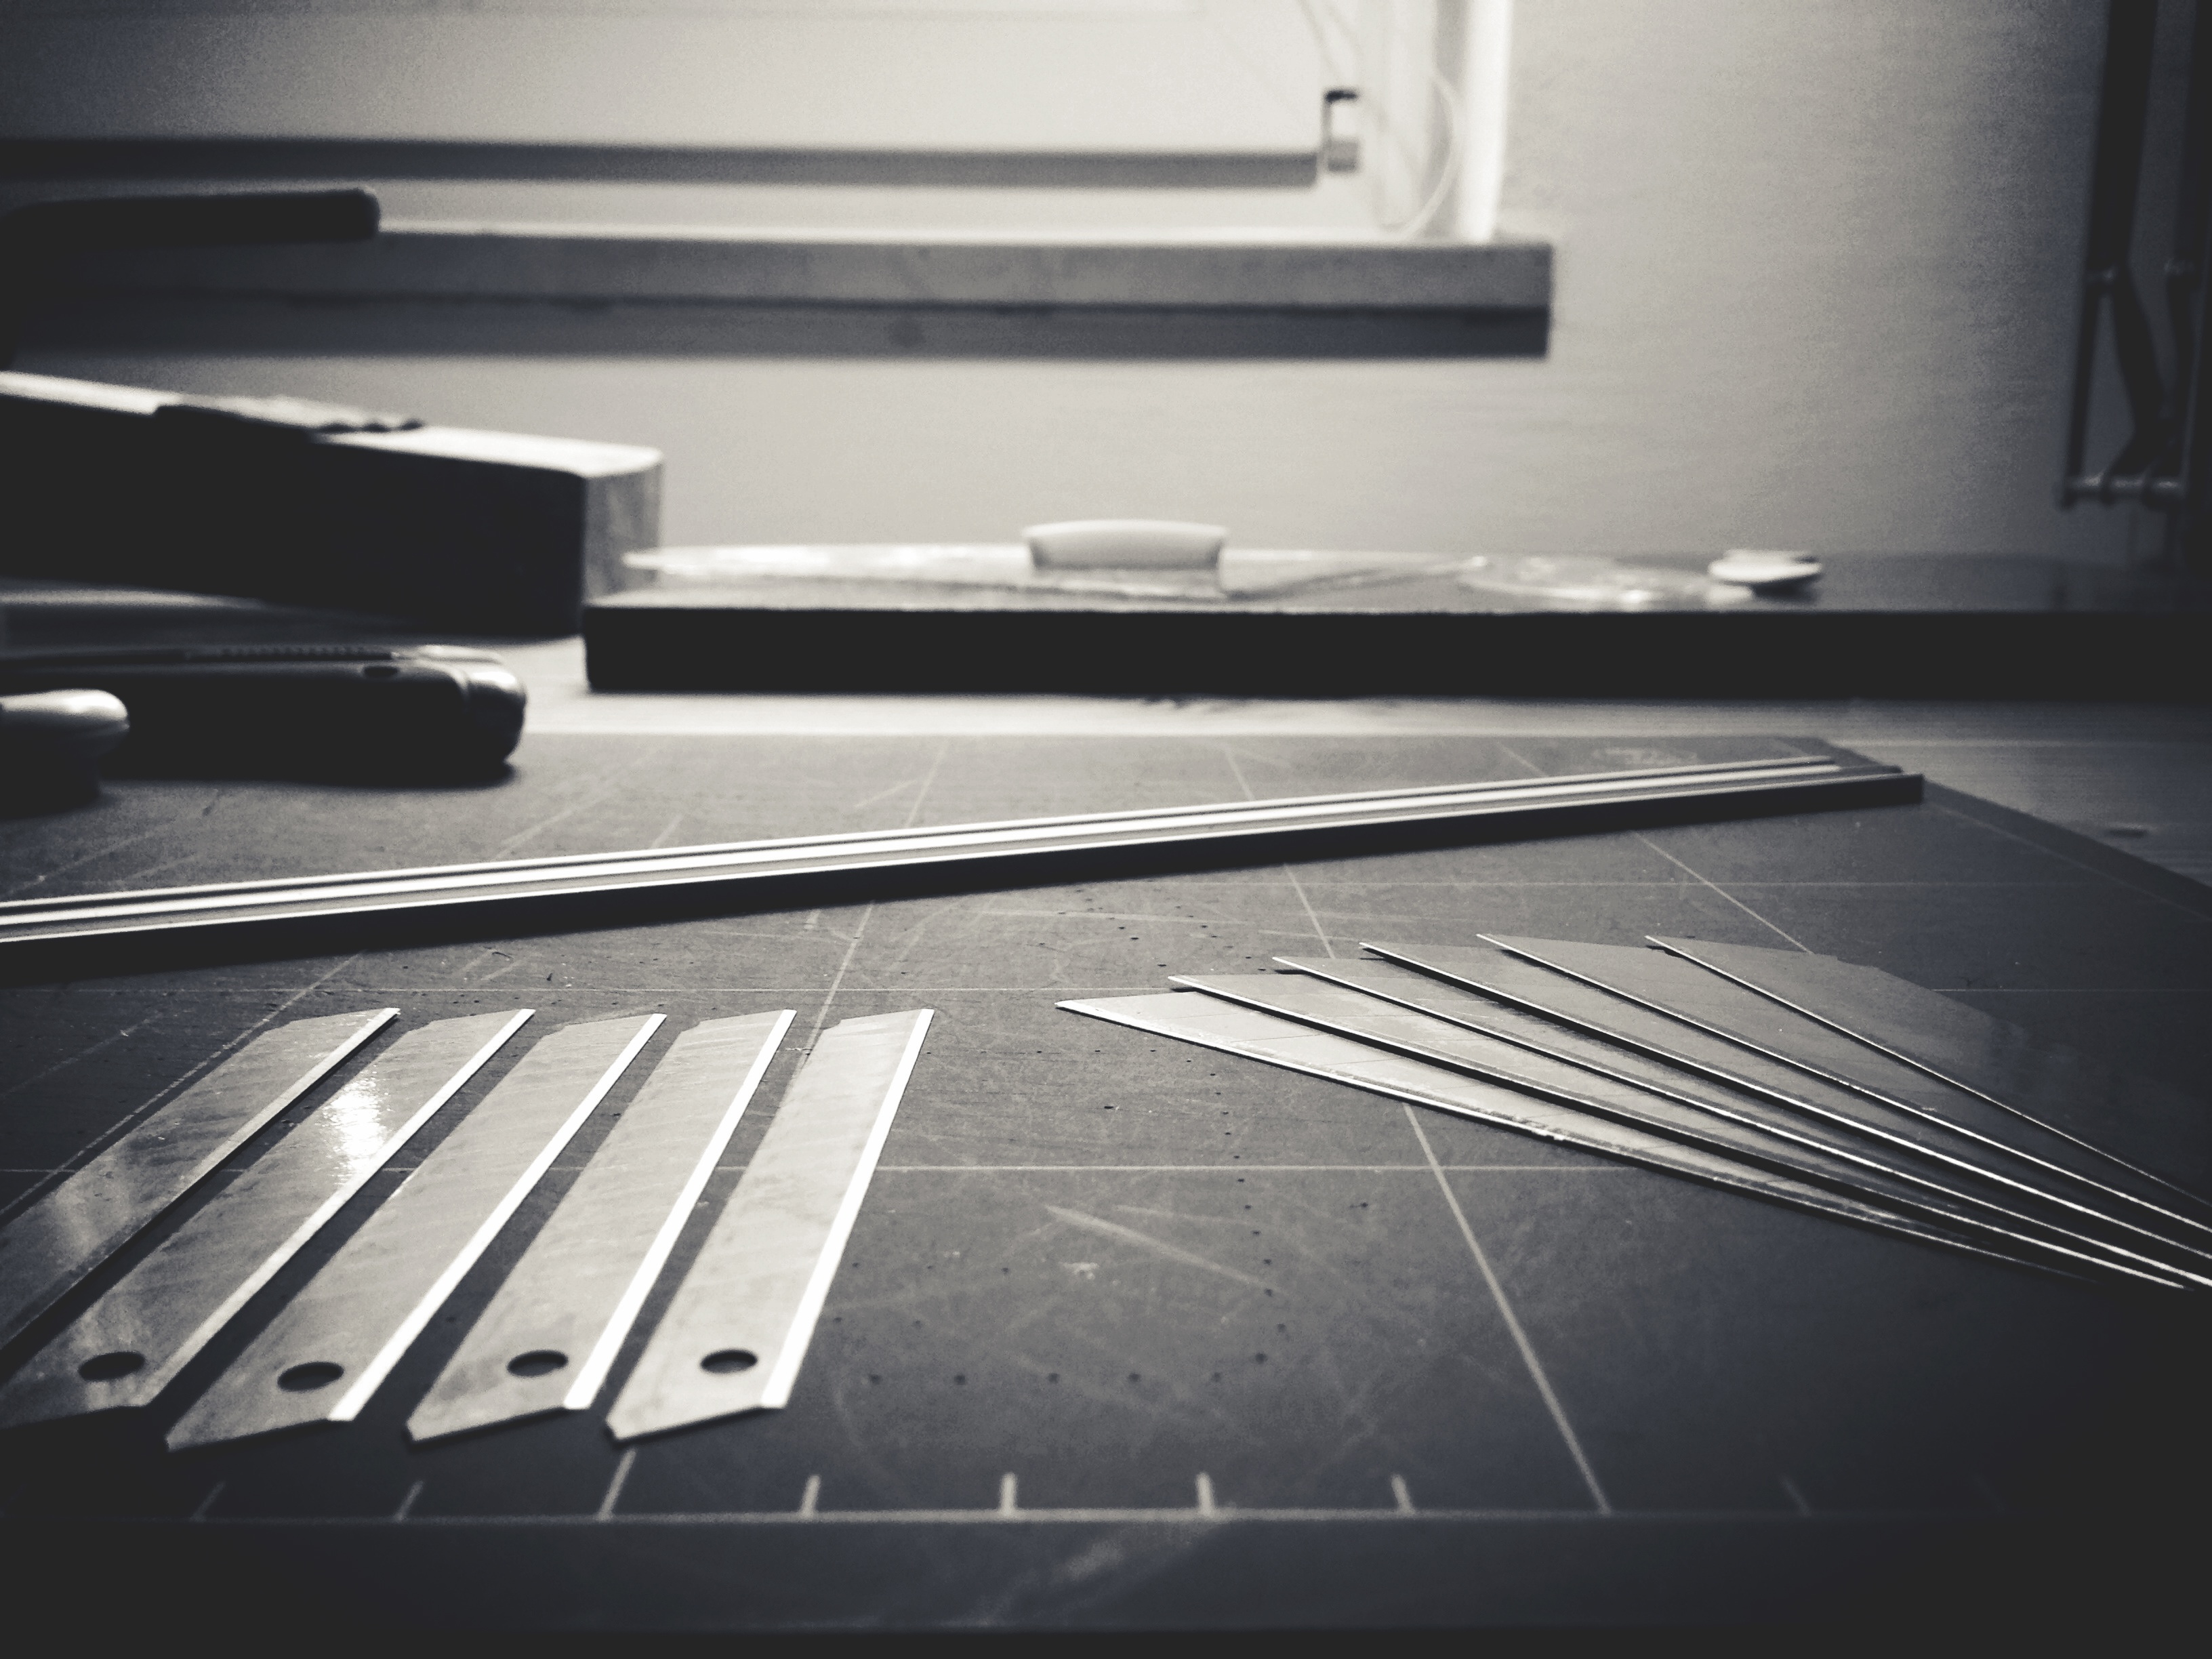
wing, floor, tire, bumper, flooring, automotive exterior